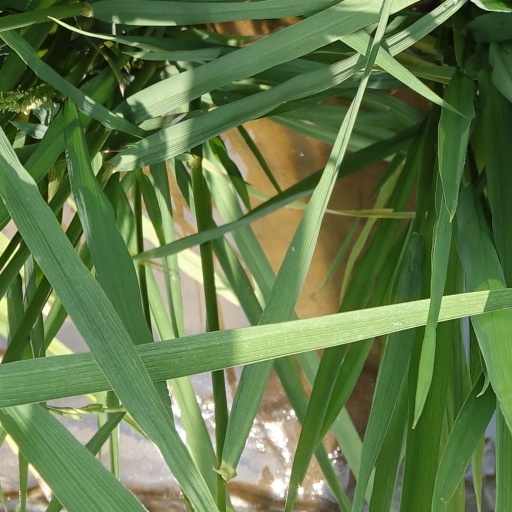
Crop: rice